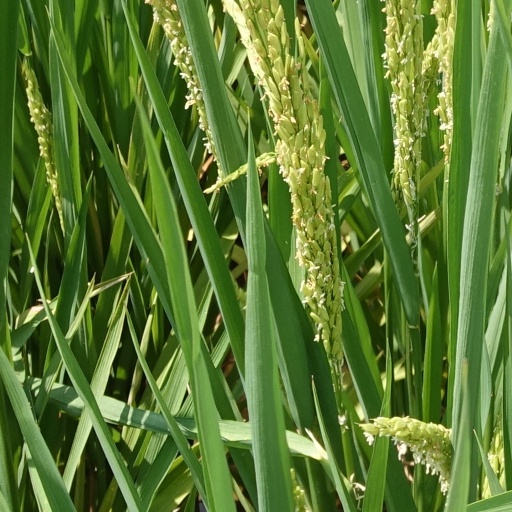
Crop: rice